Domnița Bălașa Church

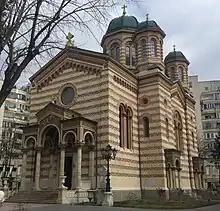
Domnița Bălașa Church

The Domnița Bălașa Church is a Romanian Orthodox church located at 60 Sfinții Apostoli Street in Bucharest, Romania. It is dedicated to the Feast of the Ascension, to Saint and to Constantin Brâncoveanu and his four sons.